2005 Portuguese local elections

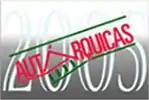
Official logo of the election.

! rowspan="2" colspan=2 style="background-color:#E9E9E9" align=left|Parties